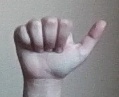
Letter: dhad